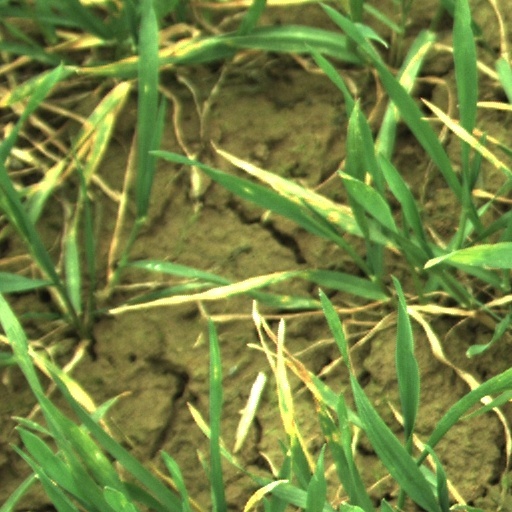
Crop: wheat